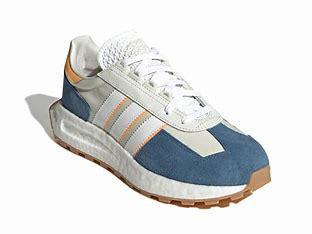
Brand: adidas
Model: originals Adidas Originals Retropy E5